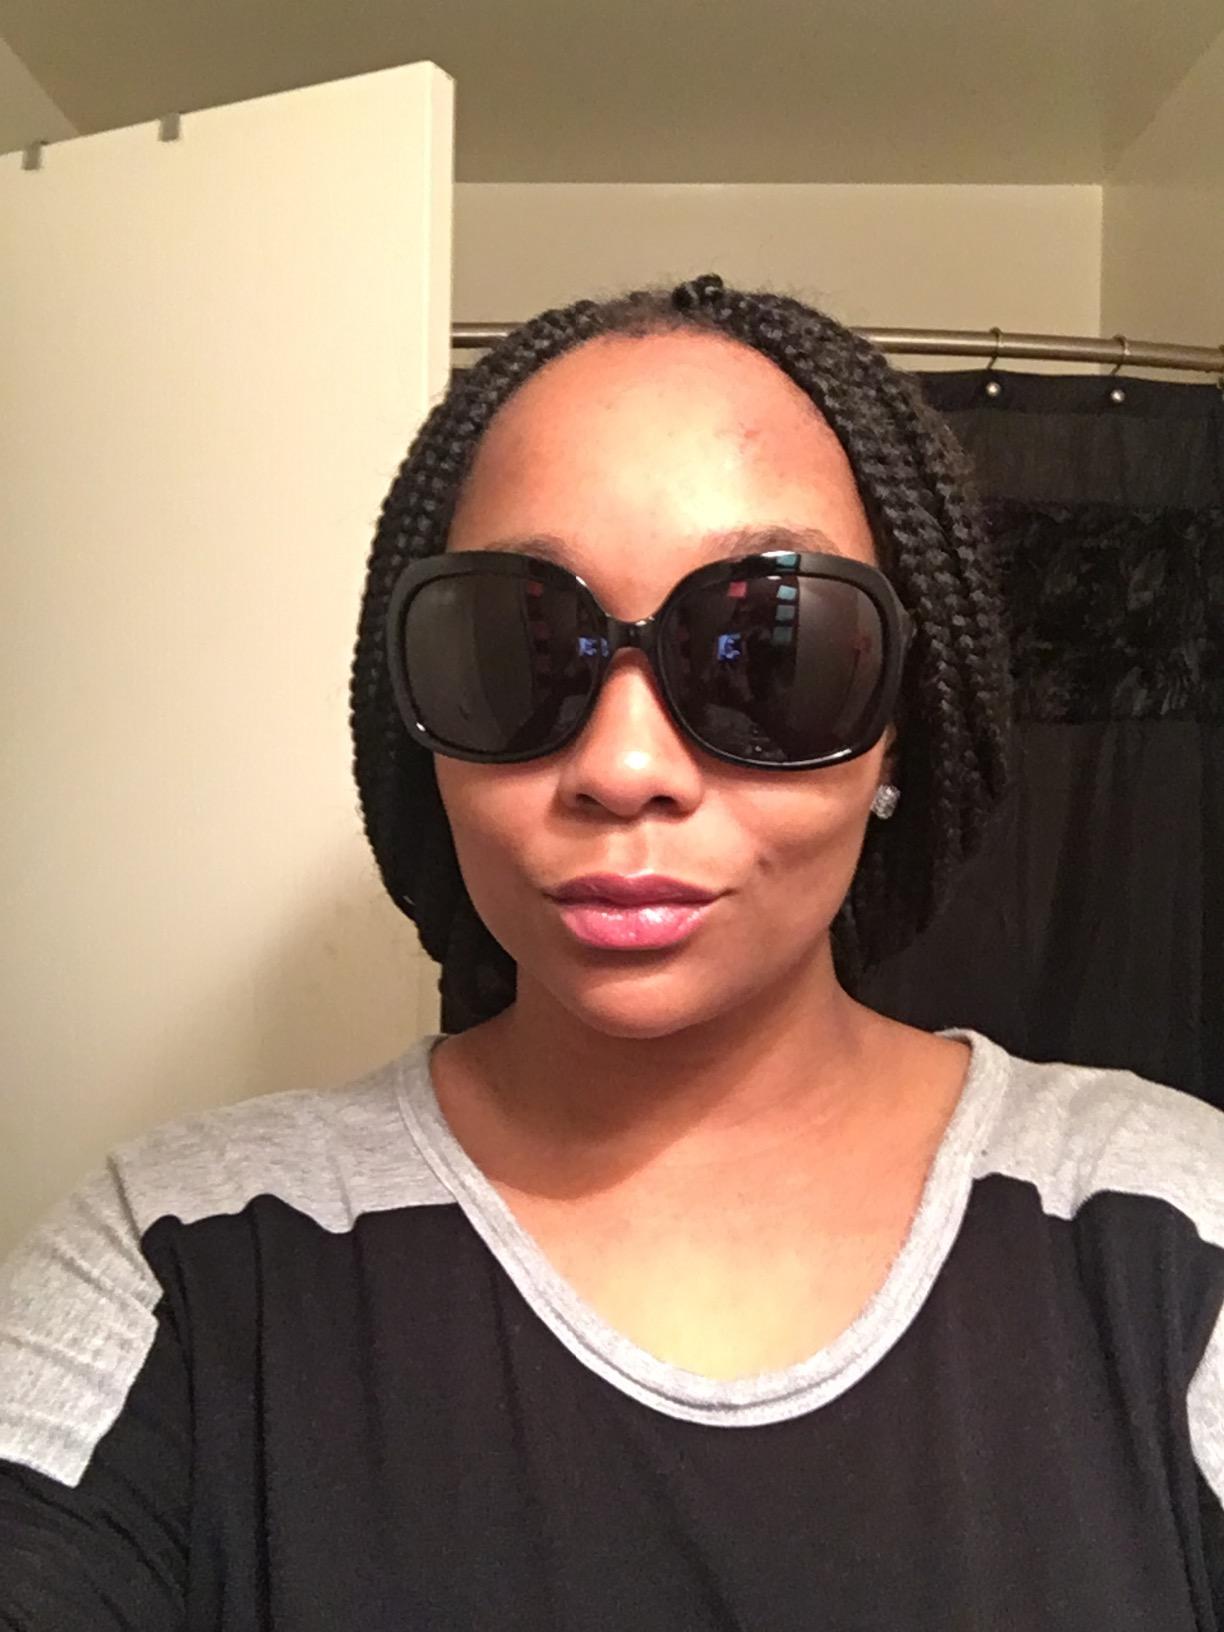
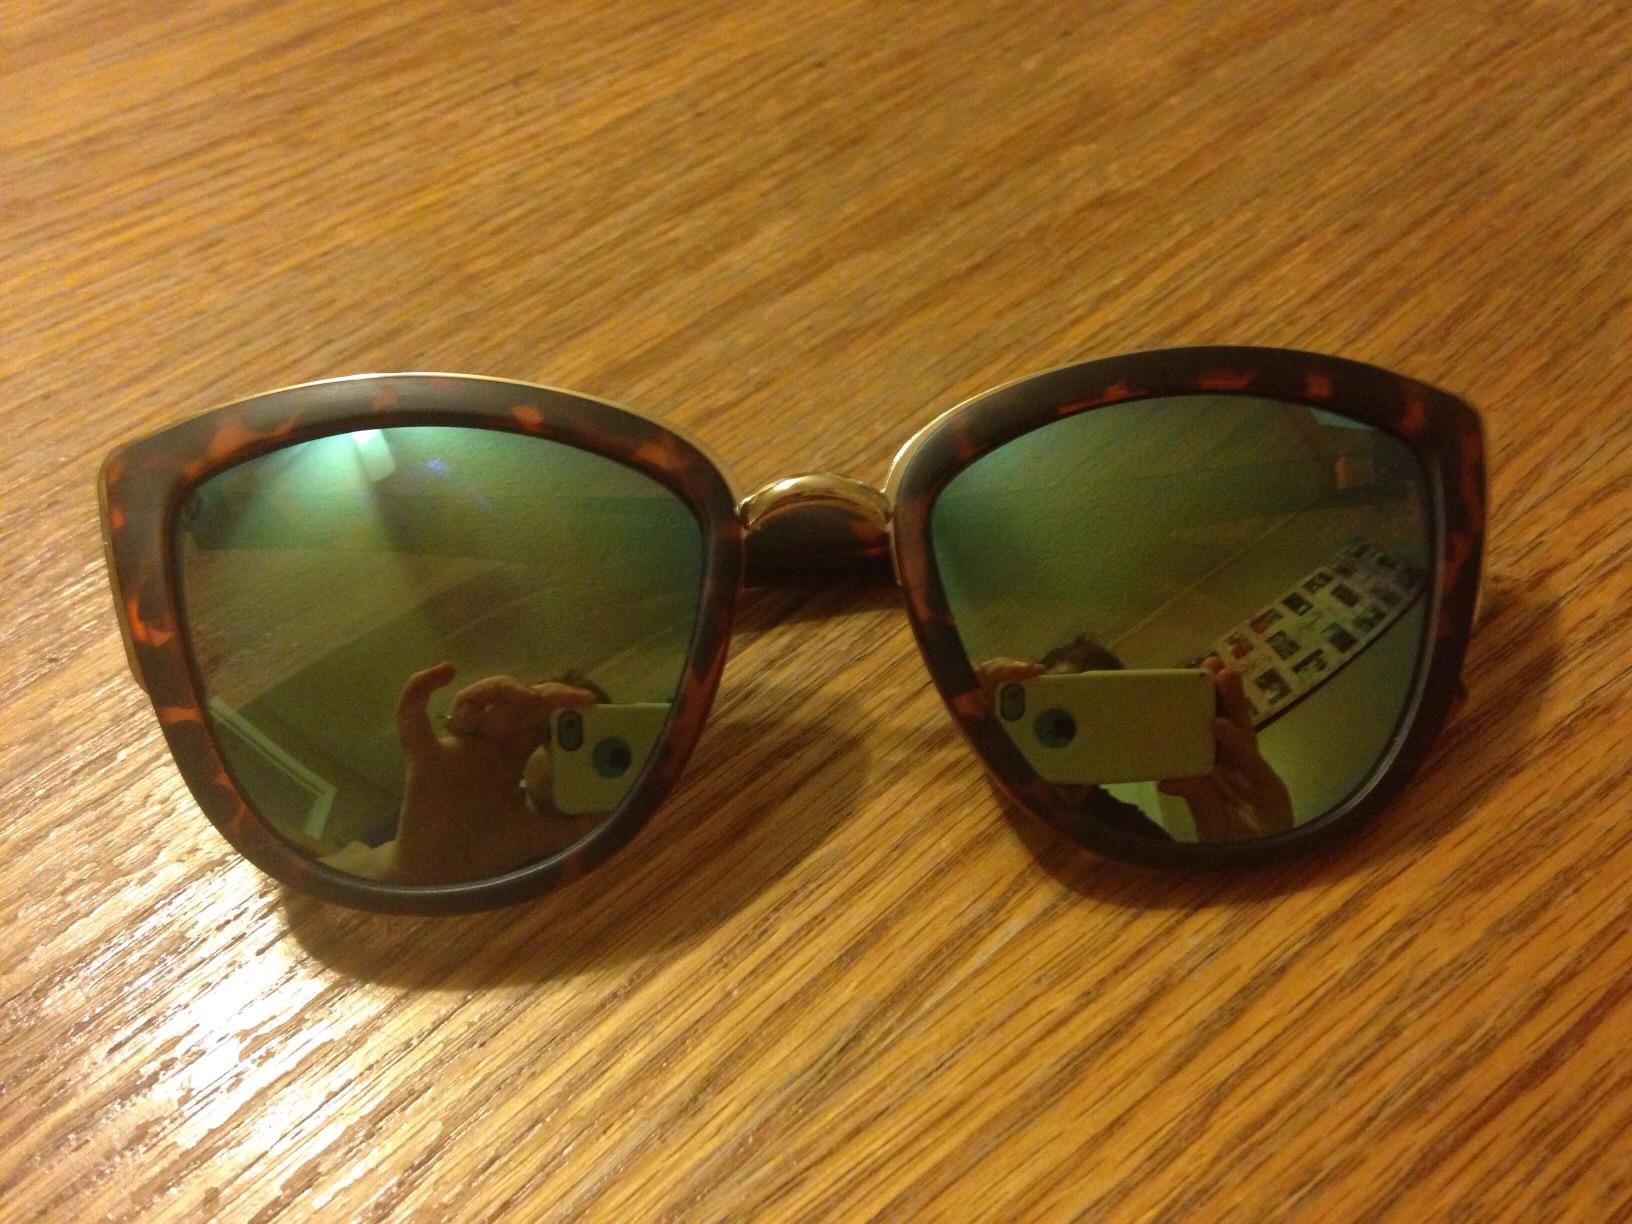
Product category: accessories_sunglasses
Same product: no